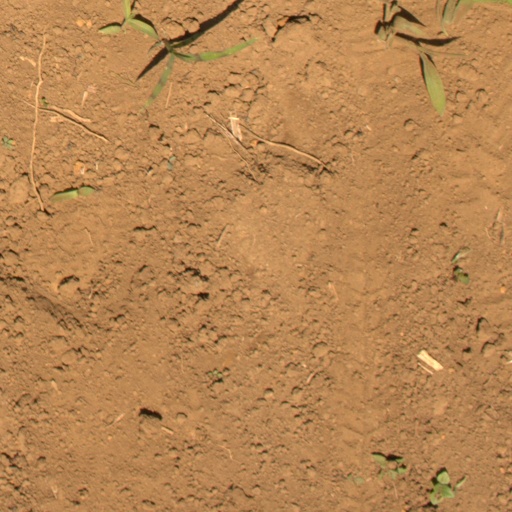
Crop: Jerusalem artichoke